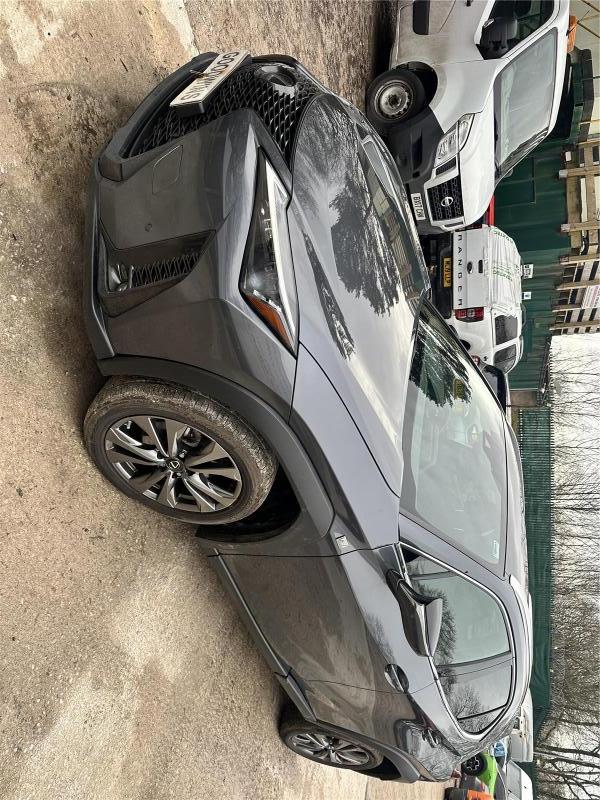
Aucun dommage détecté.
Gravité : aucun